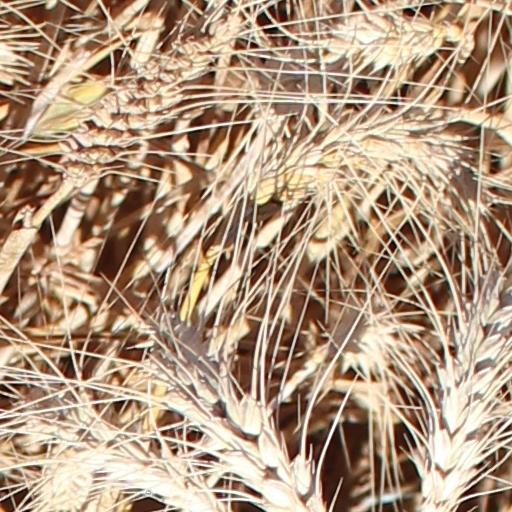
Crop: wheat